Anton Mussert

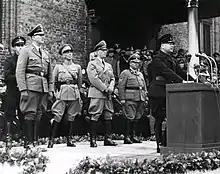
Mussert giving a speech to NSB volunteers in The Hague, October 1941. To the rear (L to R) are SS Obergruppenführer Hanns Albin Rauter, Dutch general Hendrik Seyffardt, Rijkscommissaris Arthur Seyss-Inquart, and SD Gruppenführer Wilhelm Harster.

A state of siege was declared by the Dutch government in April 1940 after the foreign correspondent for "The New York Times", Vladimir Poliakov, reported that Mussert's followers were preparing to kidnap Queen Wilhelmina as part of a coup.